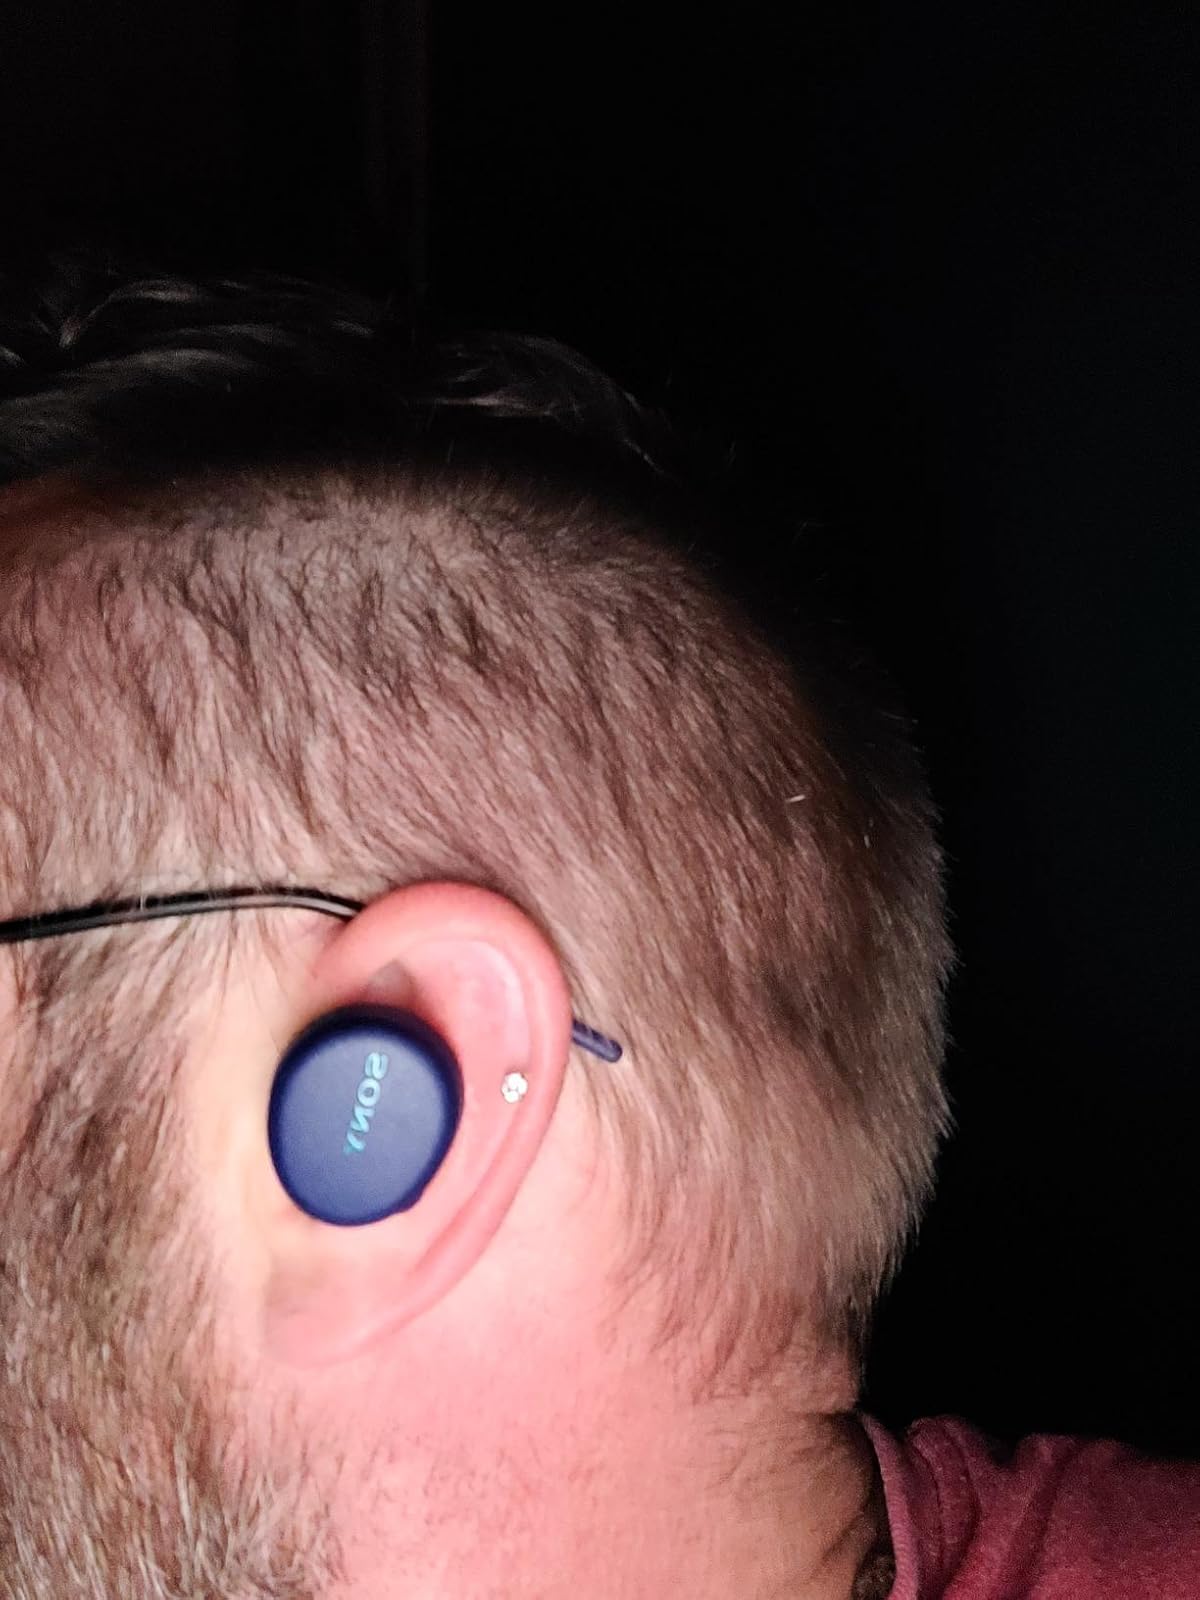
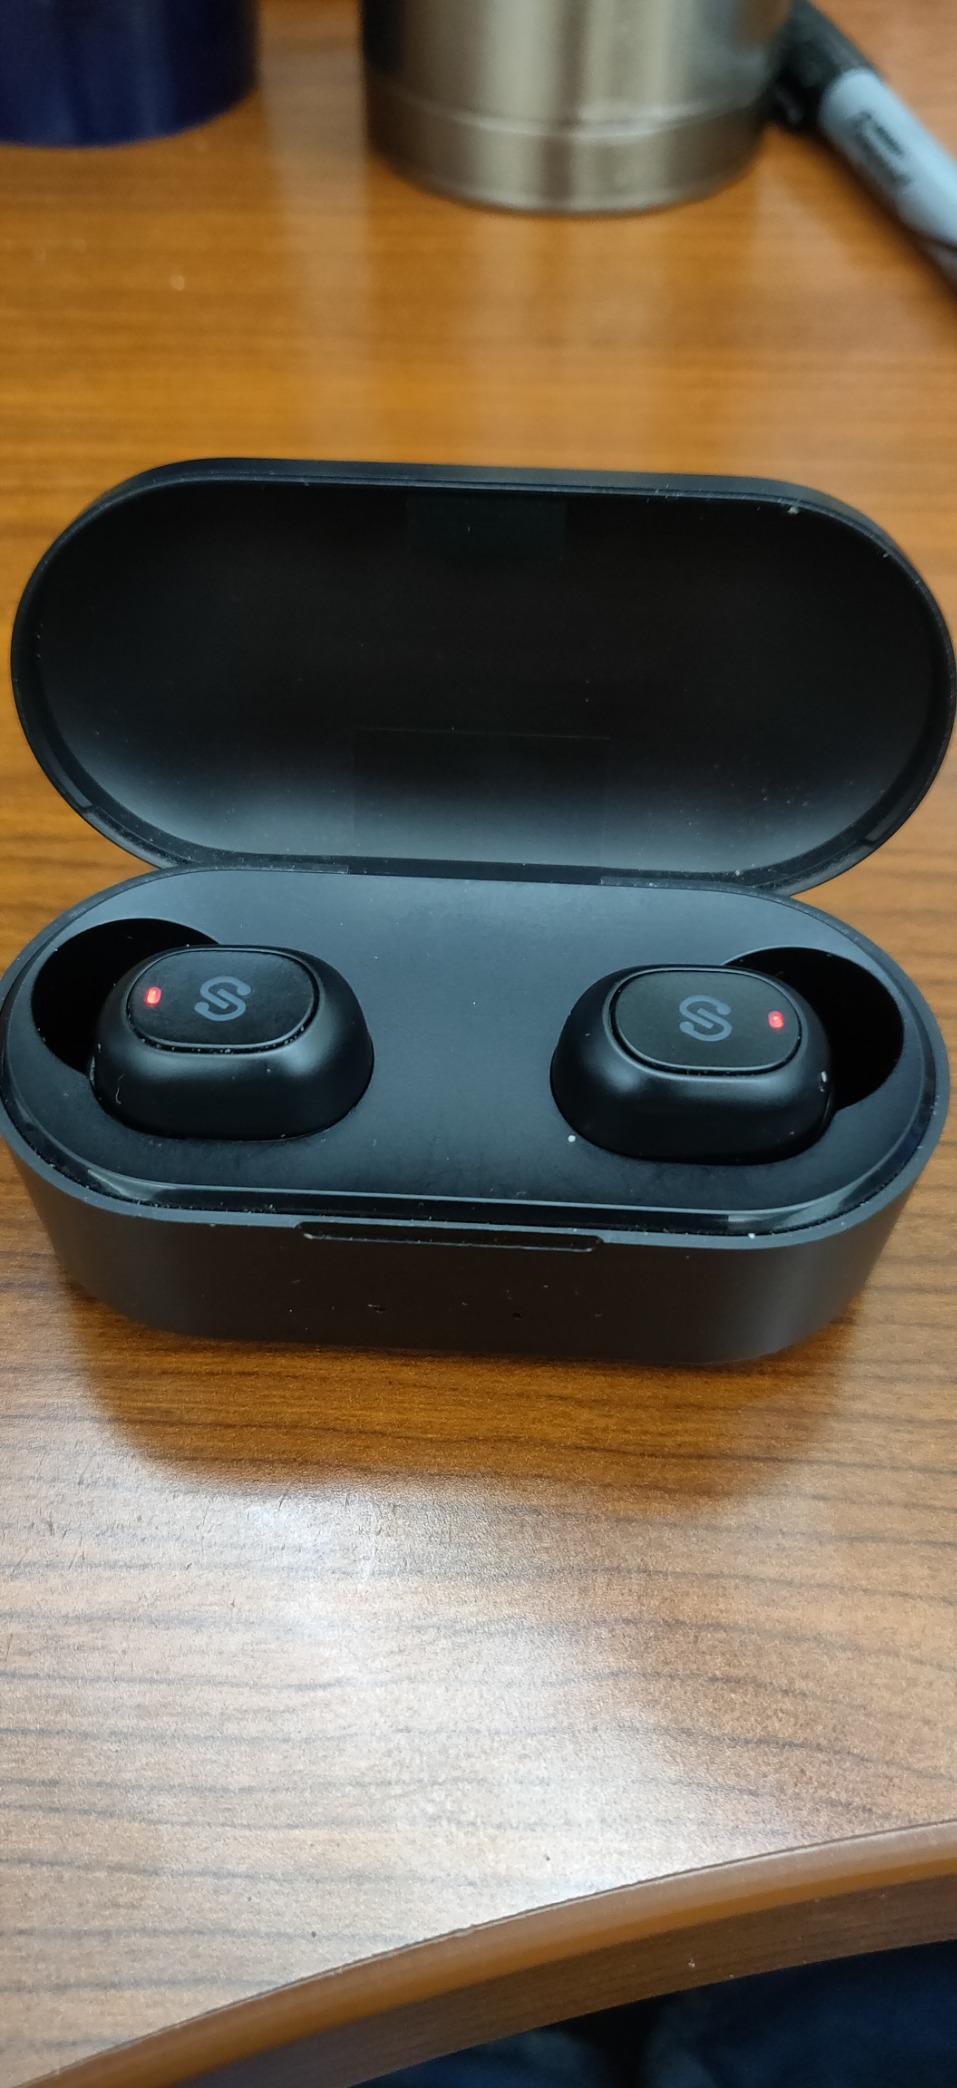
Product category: earbuds
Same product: no